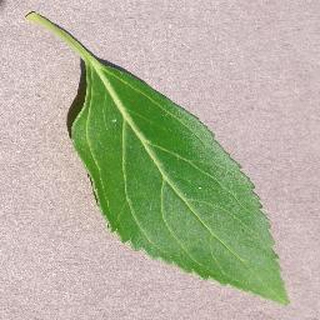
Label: healthy_cherry